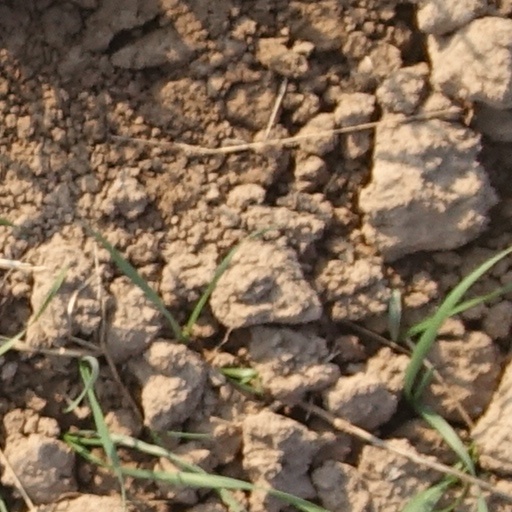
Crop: wheat